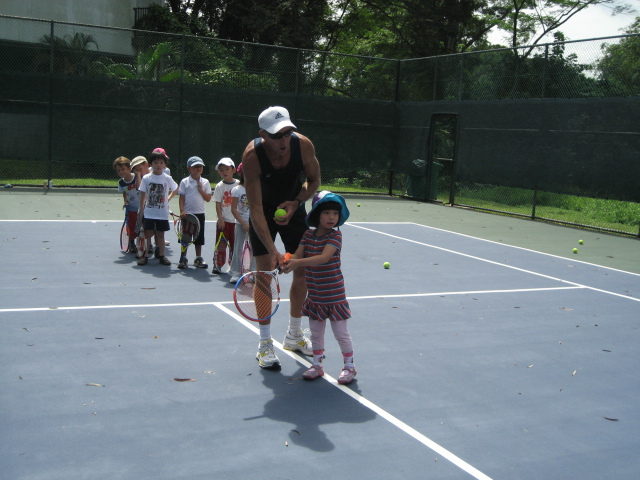
những đứa trẻ đang xếp hàng ở trên sân tennis